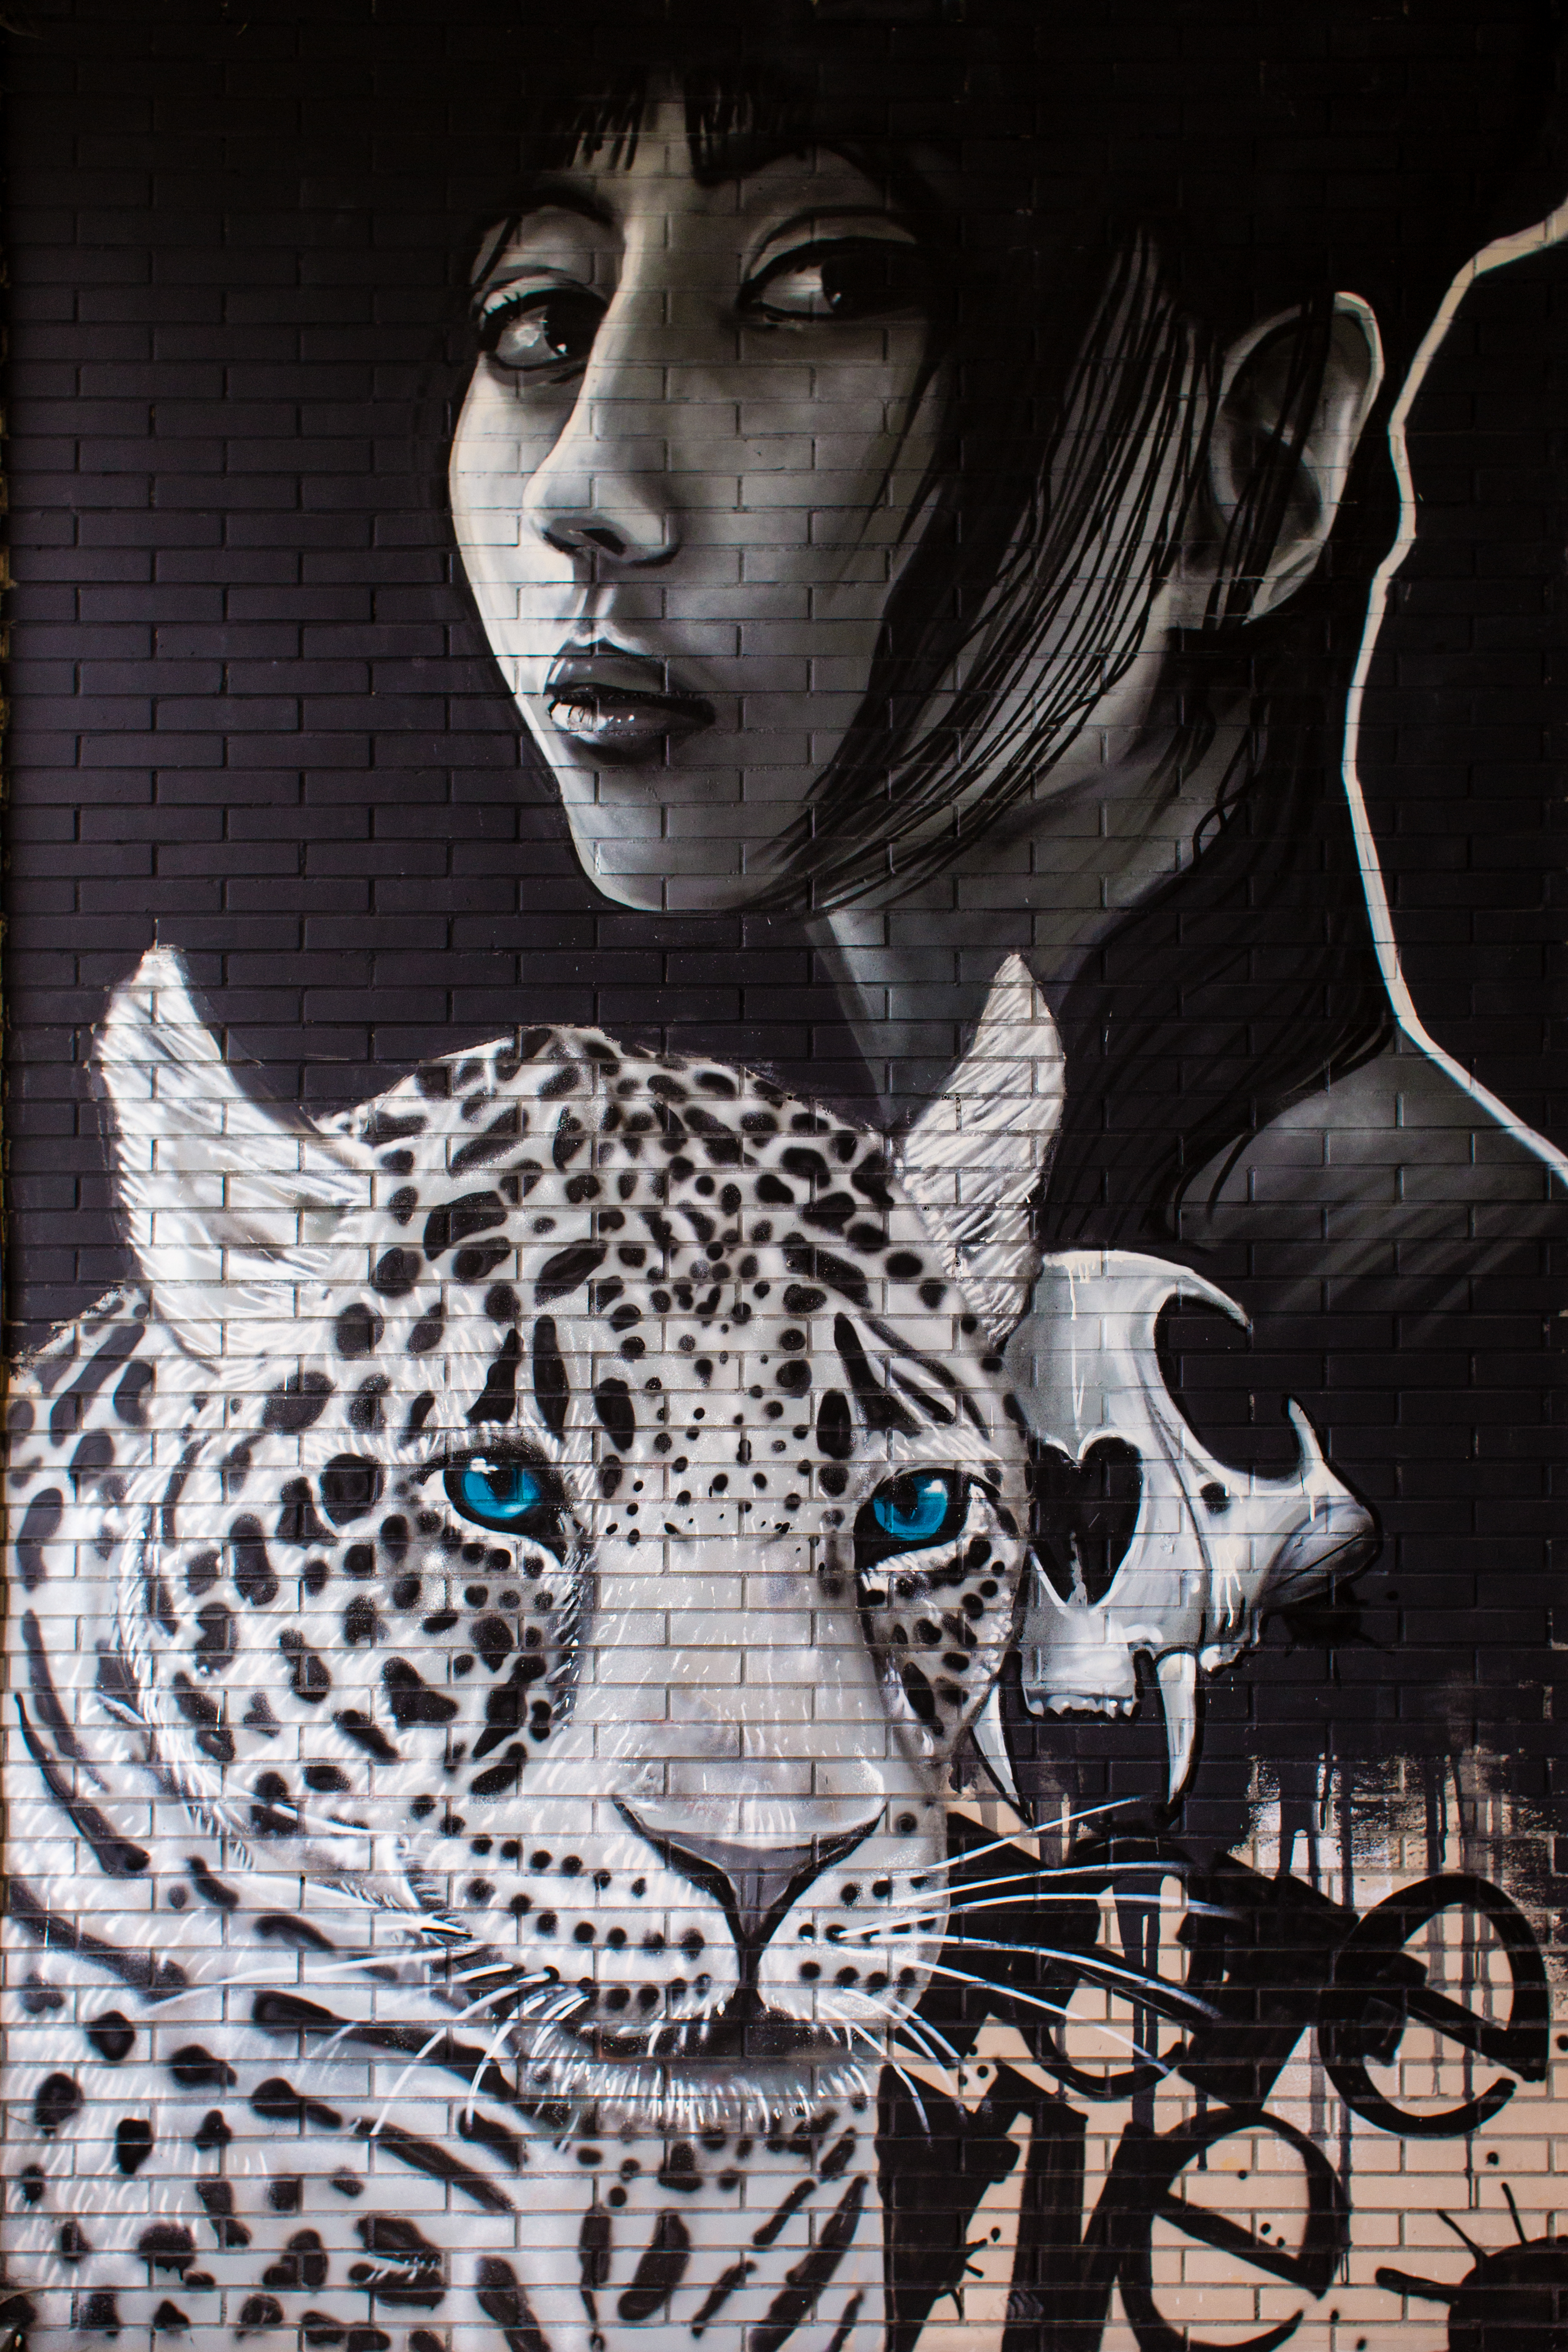
graffiti, urban, exploration, abandoned, building, school, jaguar, felidae, whiskers, black and white, wildlife, illustration, big cats, snout, art, terrestrial animal, monochrome, graphic design, leopard, visual arts, photography, carnivore, monochrome photography, pattern, style